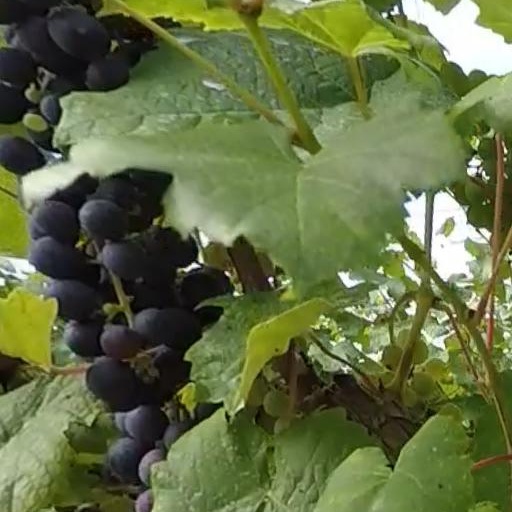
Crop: grape